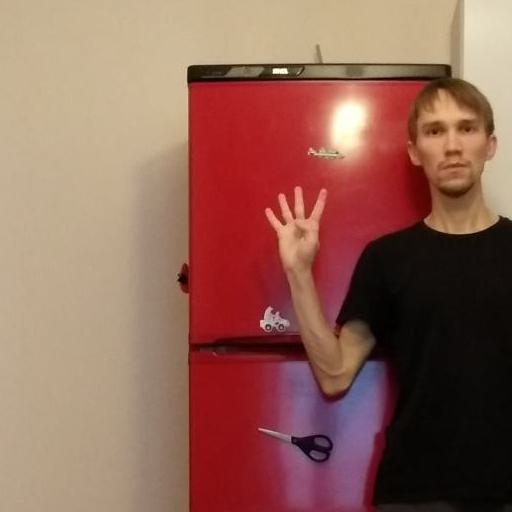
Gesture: four